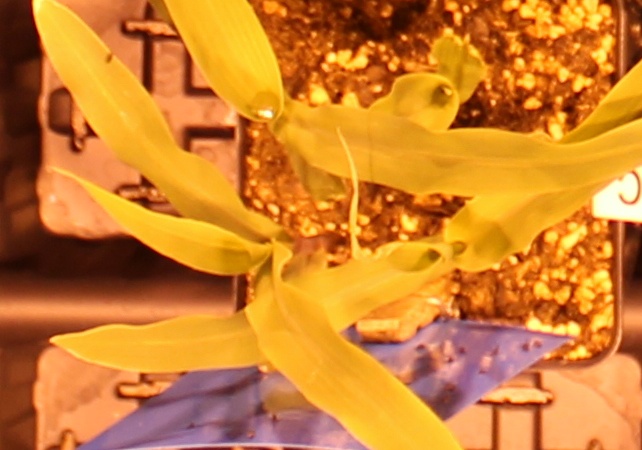
Label: Corn